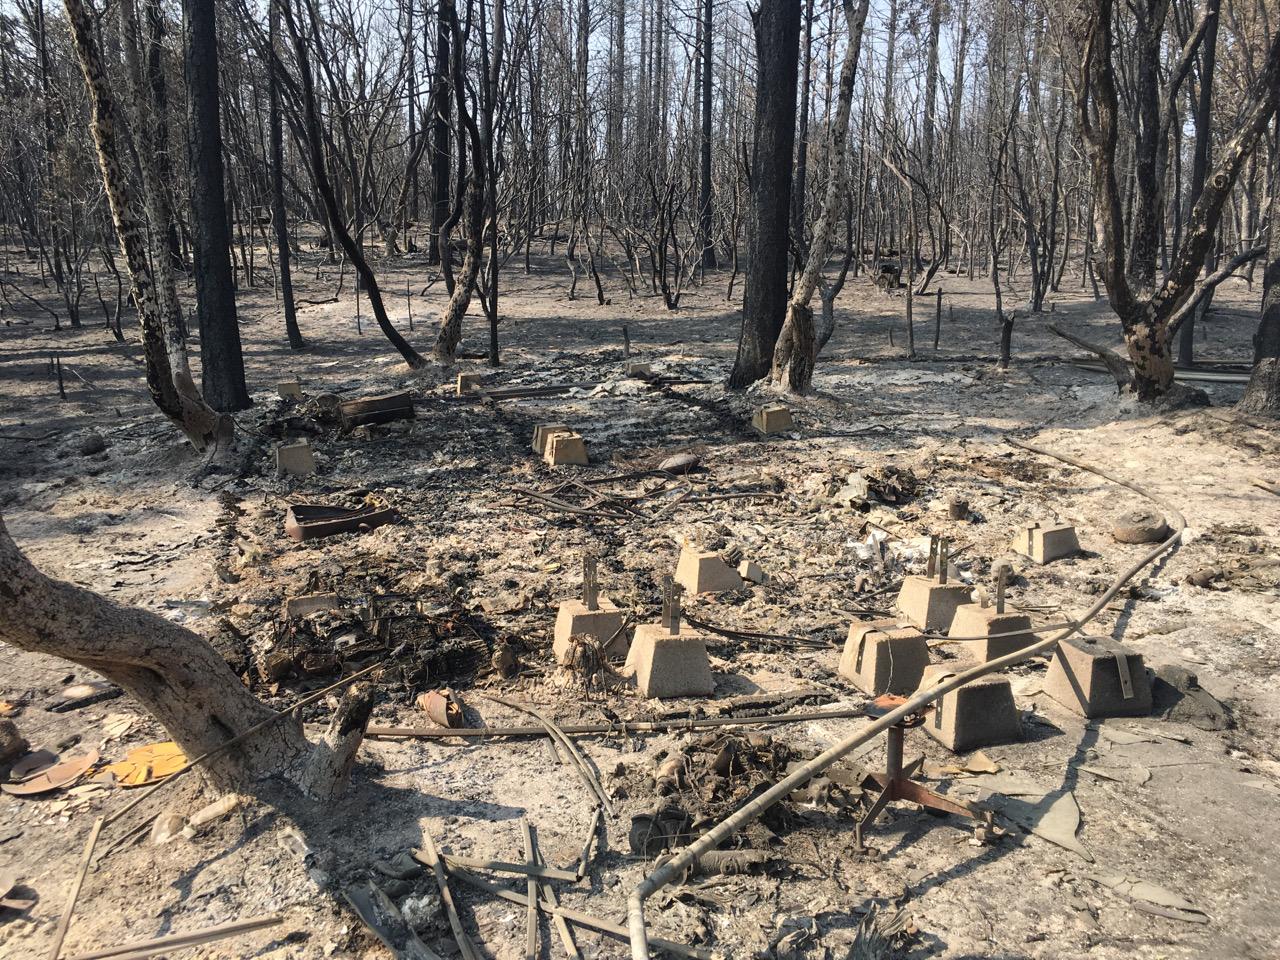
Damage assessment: destroyed